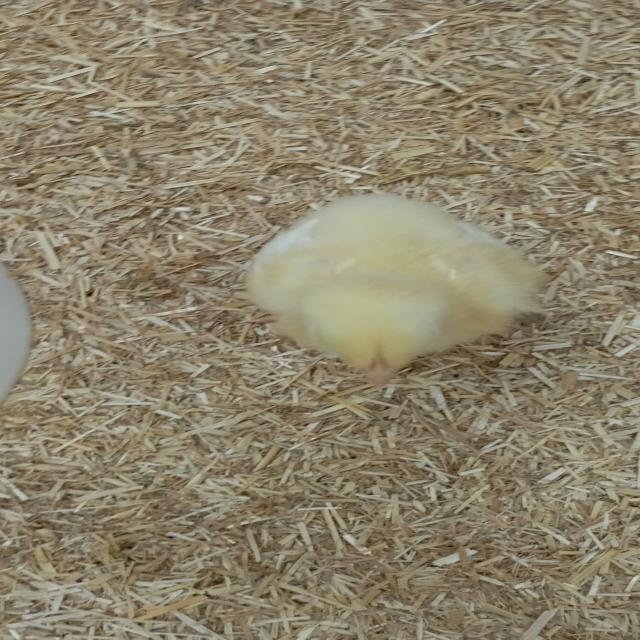
Weight: 185 g